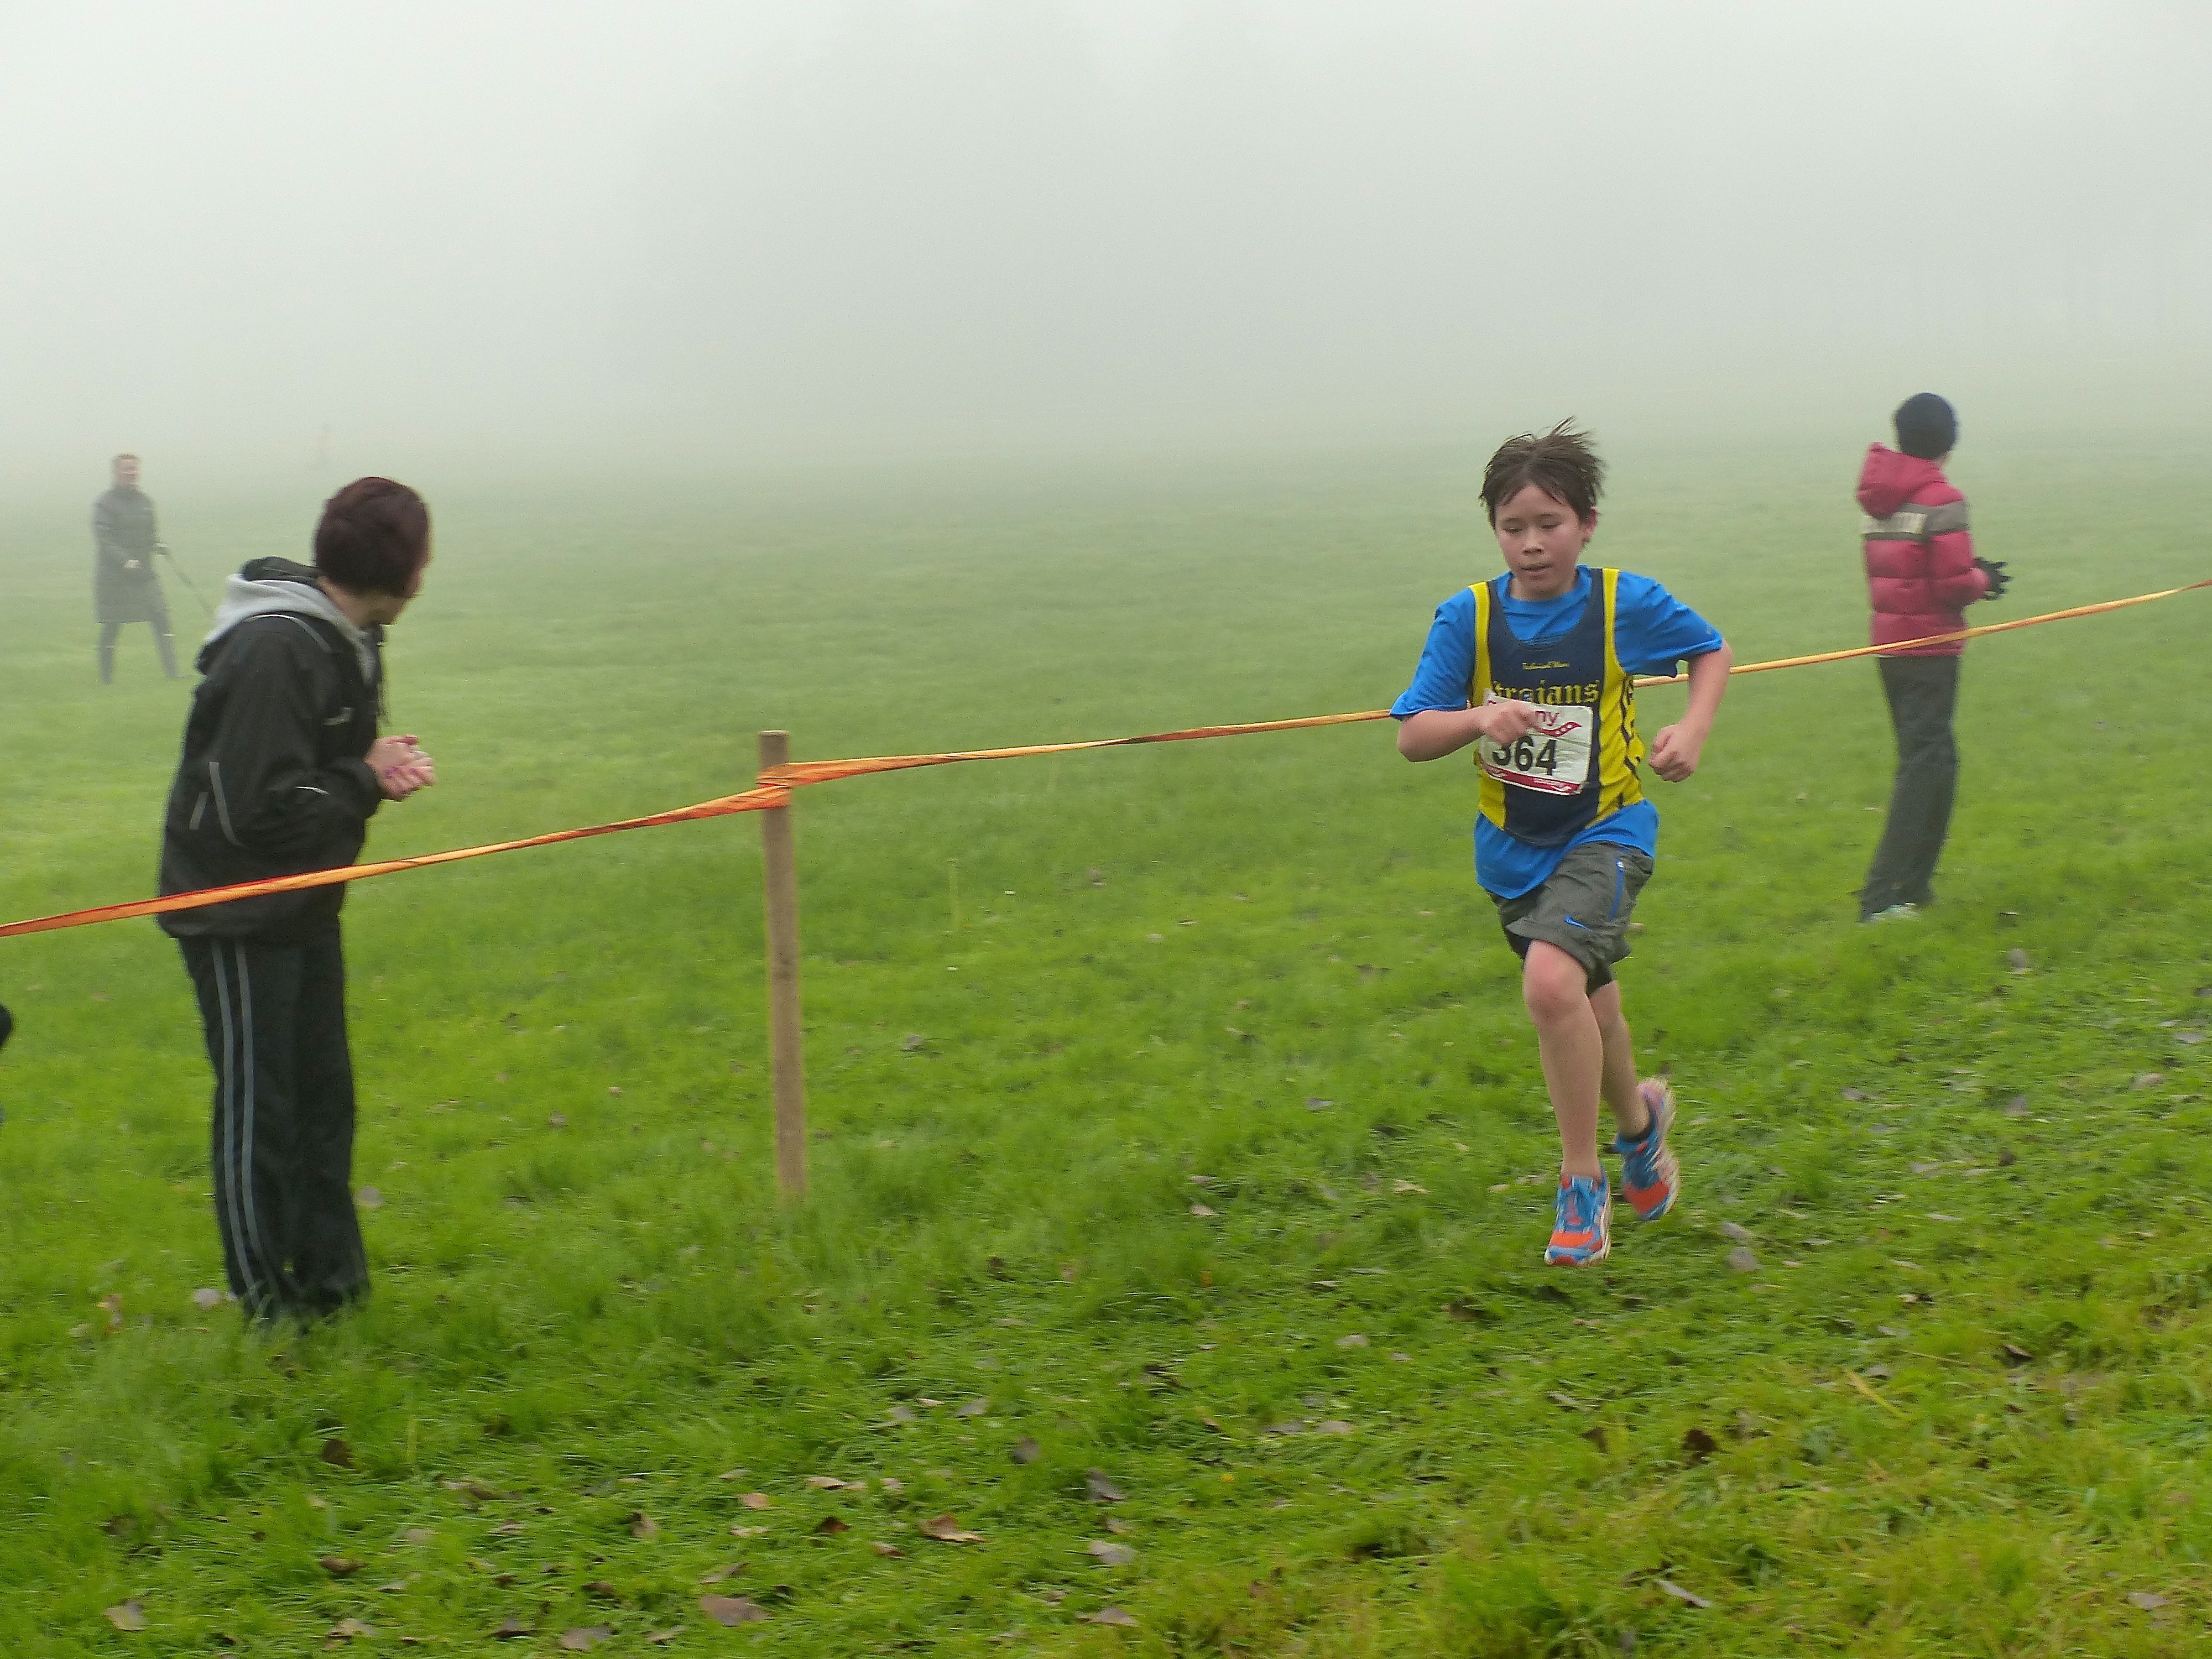
walking, person, fog, mist, sport, meadow, running, ash, crosscountry, belgium, race, competition, team, sports, championship, endurance, athletics, xc, antwerp, necis, physical exercise, human action, ultramarathon